Manso River (Argentina and Chile)

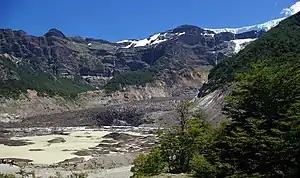
The Manso River rises on the eastern flanks of Mount Tronador in Lake Manso below the Ventisquero Negro (literally "black snowfield", but actually a glacier).

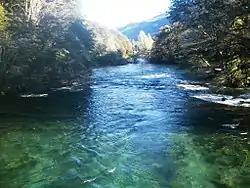
The Manso River between Mascardi Lake and Laguna las Moscas, Argentina

The Manso River arises at elevation of in the small lake fed by the Ventisquero Negro glacier. The river flows about eastward to Mascardi Lake. From Lake Mascardi the river passes through or by a chain of lakes separated by short passages of often turbulent river. The lakes include Las Moscas, Hess, Roca, Franck, Martin, and Steffen. A road (unpaved in 2015) runs along the eastern and south shore of Mascardi Lake and continues downstream for another , ending near Lago Hess. The river then runs through a roadless area until reaching the lower end of Lake Steffen, where a road rejoins the river. Lake Steffen is the last lake in the chain and the Manso continues its path through Argentina and into Chile. About after entering Chile the Manso joins the Puelo River.